Neartown Houston

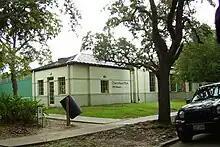
Cherryhurst Park

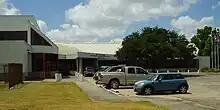
Metropolitan Multi-Service Center a.k.a. the West Gray Adaptive Recreation Center

Ervan Chew Park, a fenced-in, approximately park, is located at 4502 Dunlavy Street. The park (originally Herbert D. Dunlavy Park) was acquired by the City of Houston in 1945. In February 2000 the park was renamed for Ervan Chew, a Chinese-American Eagle Scout who grew up in the area and won the Silver Beaver Award, which was delivered by Ronald Reagan, in 1986; Chew died at age 42, on January 19, 1999. Chew Park has a basketball half court, small soccer (football) field, a dog park and a baseball diamond. Ervan Chew Park has little league games and dog parties. The Neartown Little League, located in Neartown, holds its games at Chew Park. Chew Park was the first park to let dogs run without leashes in a special zone. The Friends of Ervan Chew Park funded the dog zone, which was dedicated in May 2004.